Fuad I of Egypt

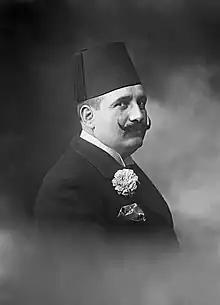
Fuad in 1910

Prior to becoming sultan, Fuad had played a major role in the establishment of Egyptian University (now called Cairo University). He became the university's first rector in 1908, and remained in the post until his resignation in 1913. He was succeeded as rector by then-minister of Justice Hussein Rushdi Pasha. In 1913, Fuad made unsuccessful attempts to secure the throne of Albania for himself, which had obtained its independence from the Ottoman Empire a year earlier. At the time, Egypt and Sudan was ruled by his nephew, Abbas II, and the likelihood of Fuad becoming the monarch in his own country seemed remote. This, and the fact that the Muhammad Ali dynasty was of Albanian descent, encouraged Fuad to seek the Albanian throne. Fuad also served as president of the Egyptian Geographic Society from 1915 until 1918.